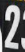
Number: 2